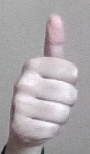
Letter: aleff